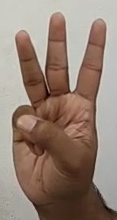
ASL sign: W